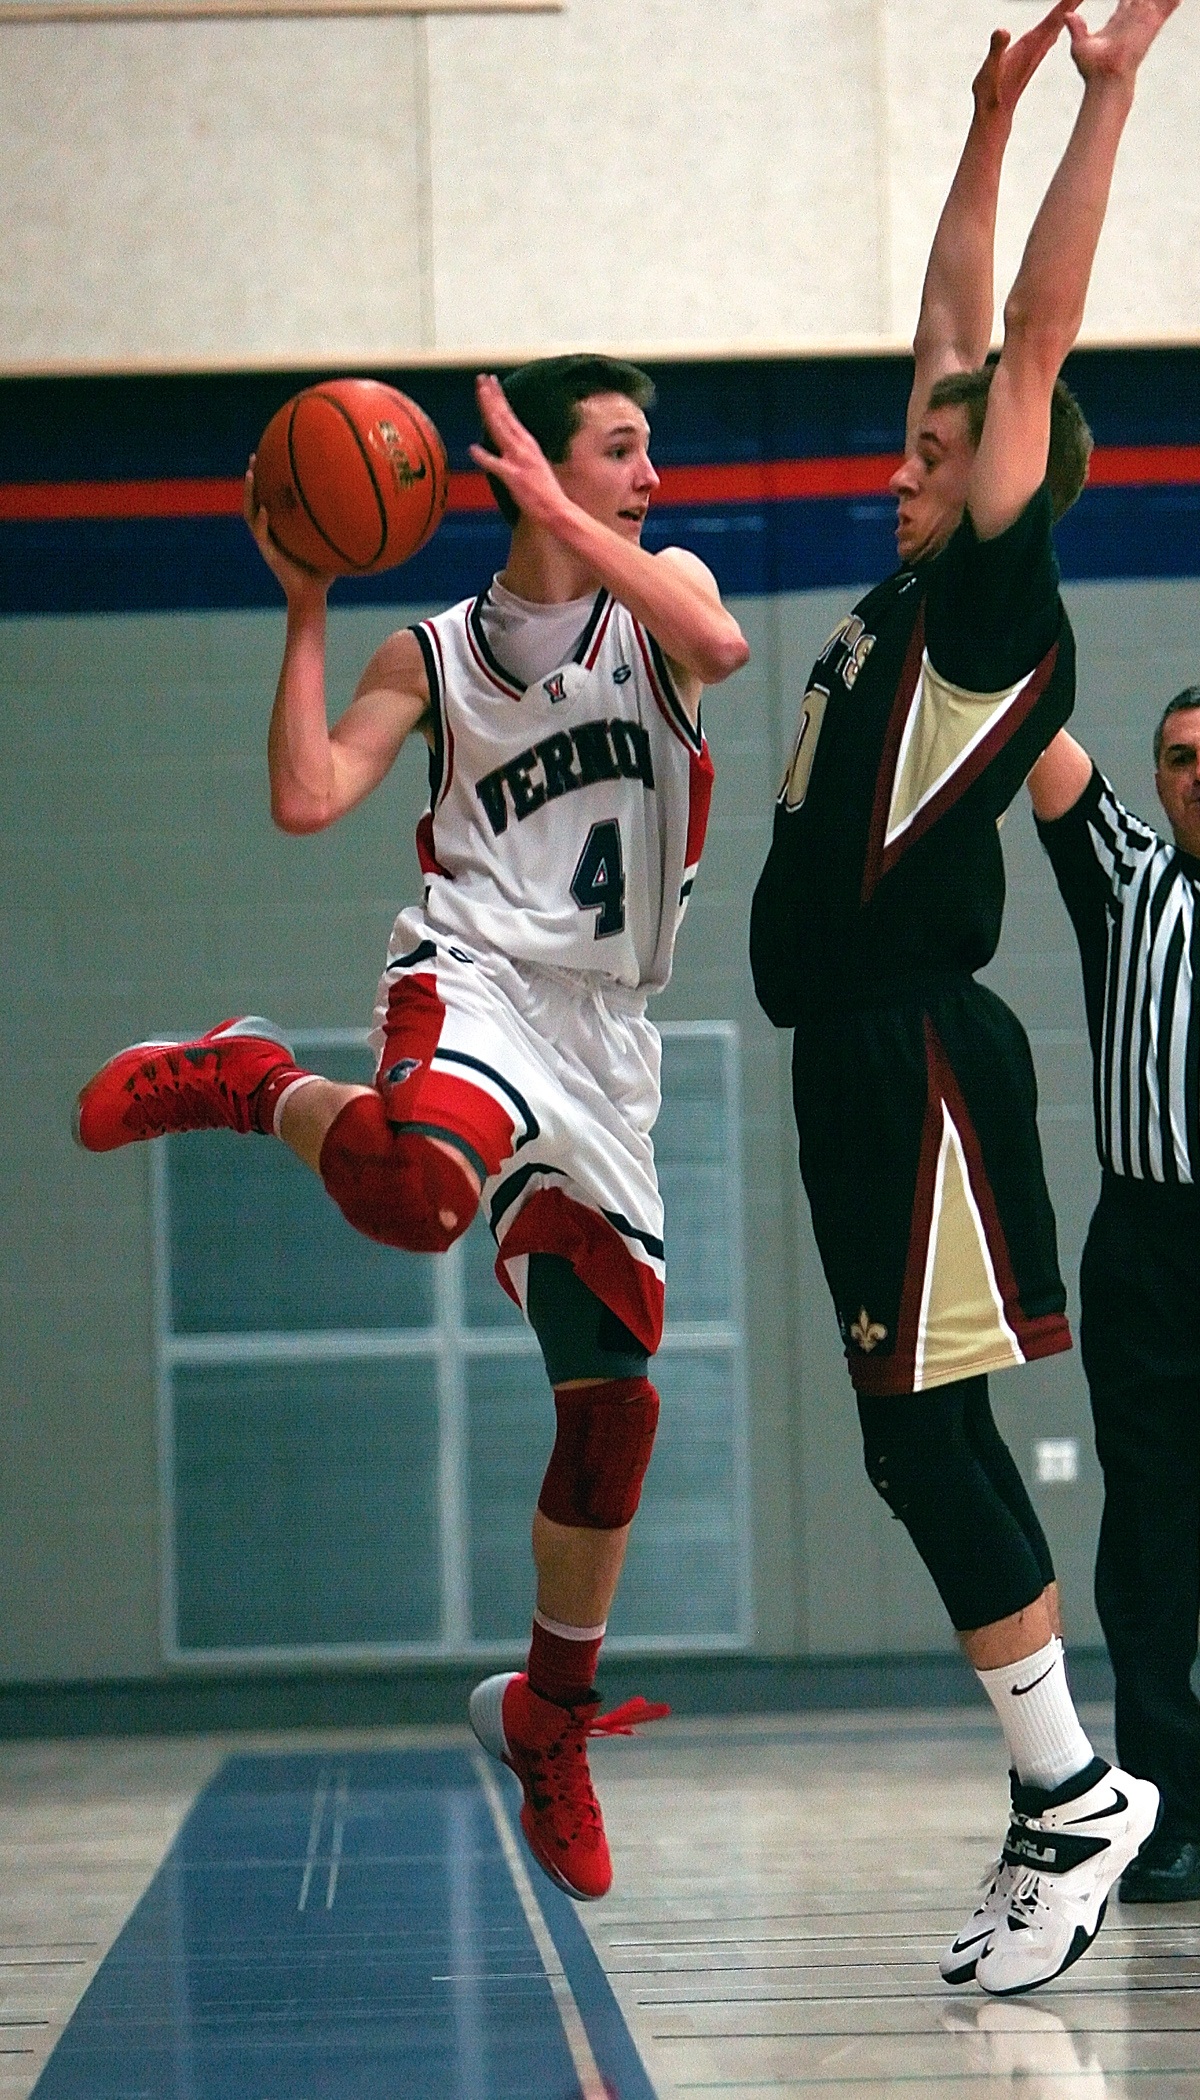
sport, game, jumping, basketball, action, player, teenager, competition, sports, canadian, ball game, high school, gymnasium, team sport, basketball player, basketball moves